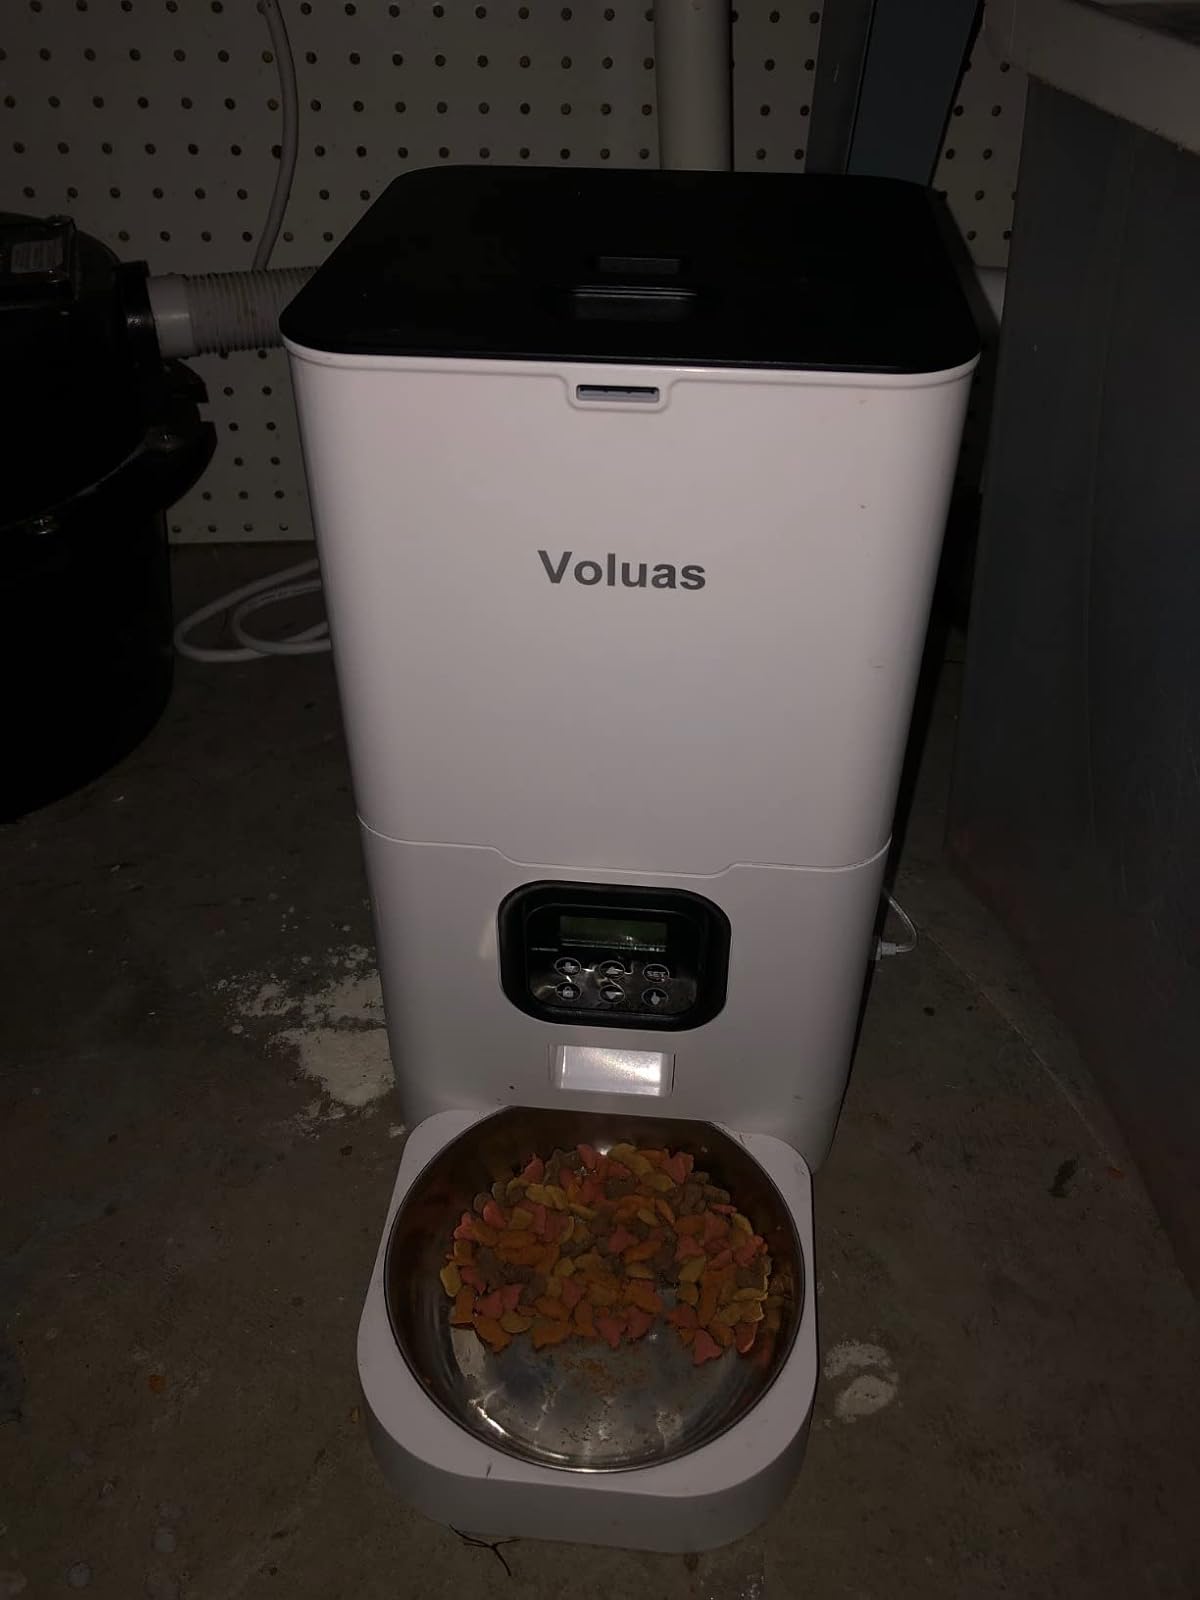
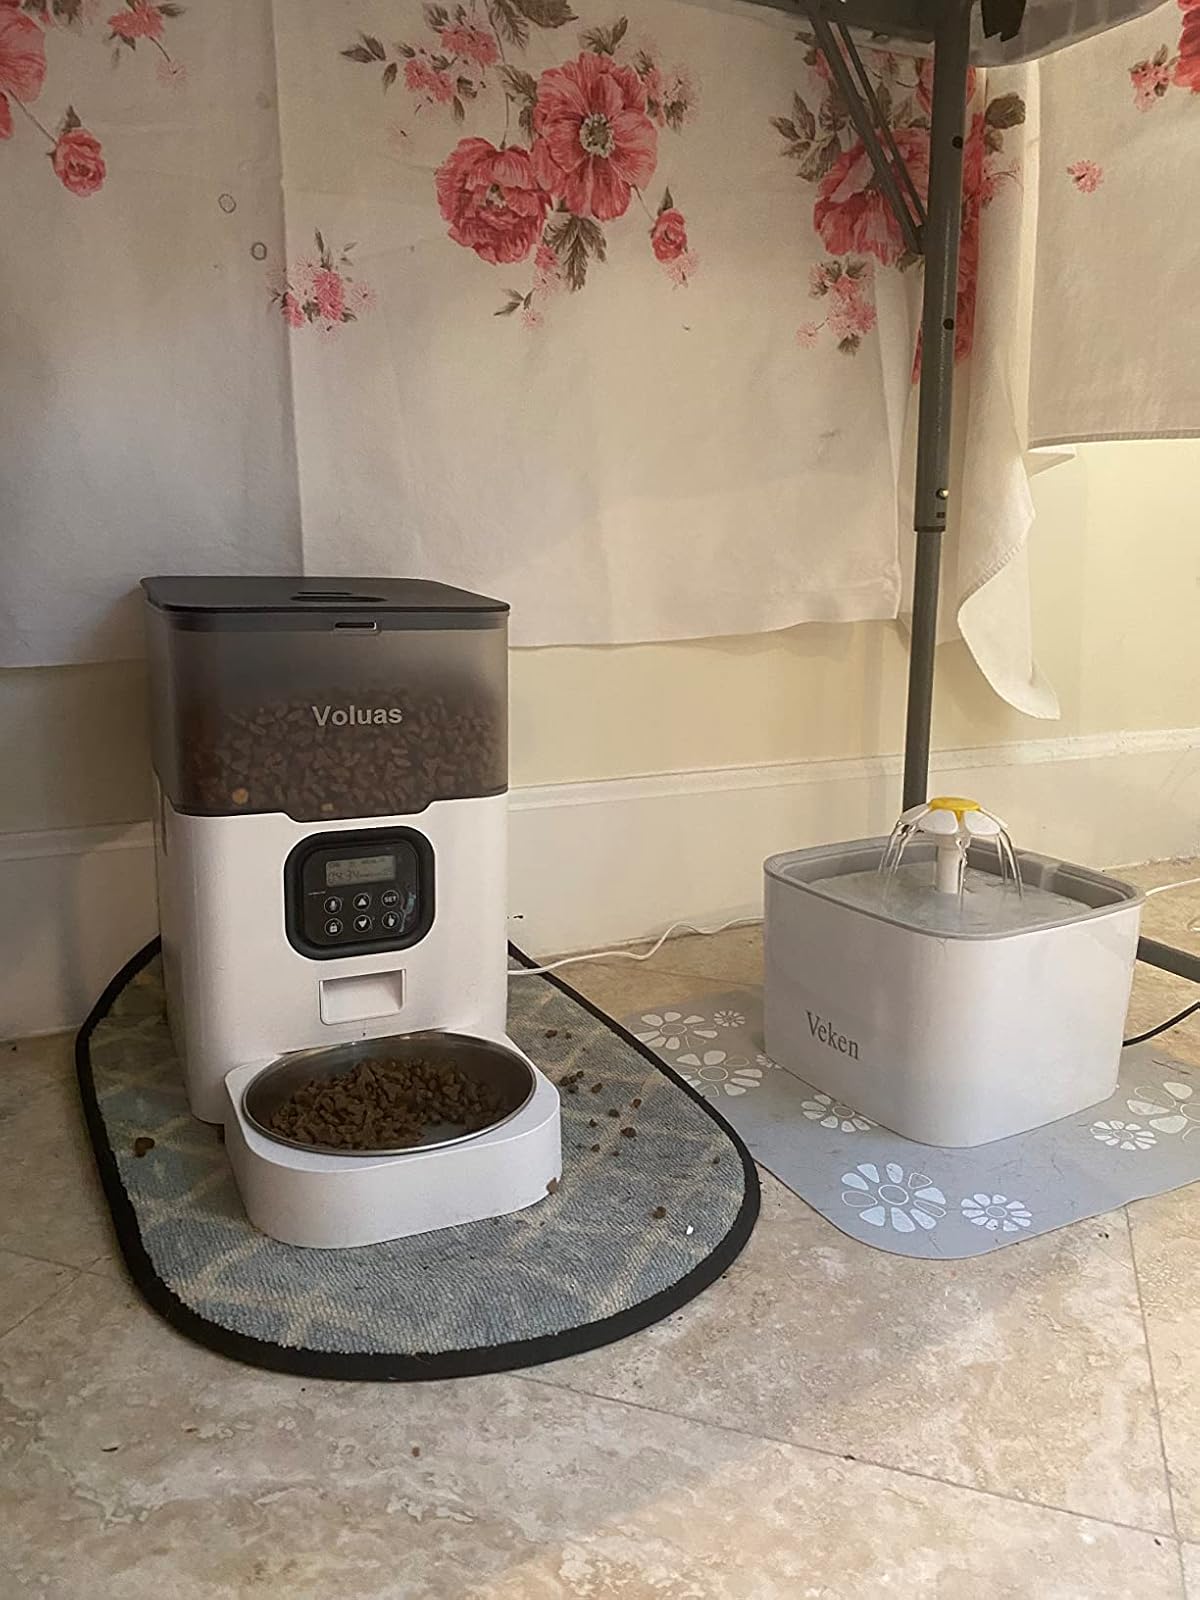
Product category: items_feeder
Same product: no